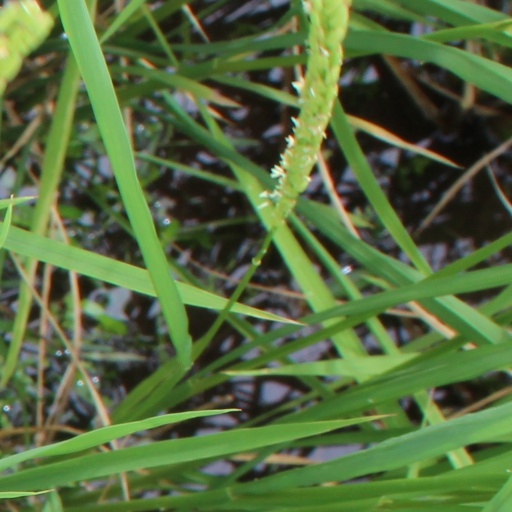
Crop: rice